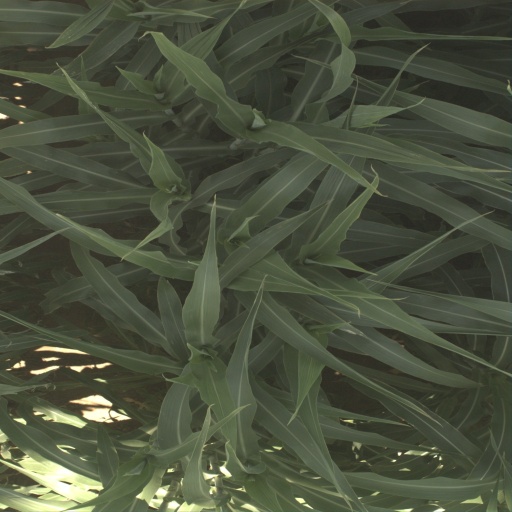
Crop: sorghum